Rothschild & Co

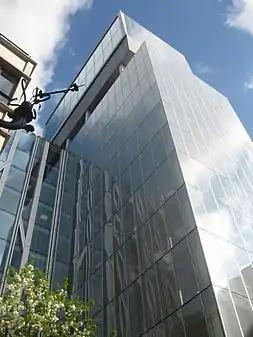
Fourth iteration of New Court

In 2007, Rothschild formed joint venture Jardine Rothschild Asia Capital with Jardine Strategic, specializing in growth capital investments.